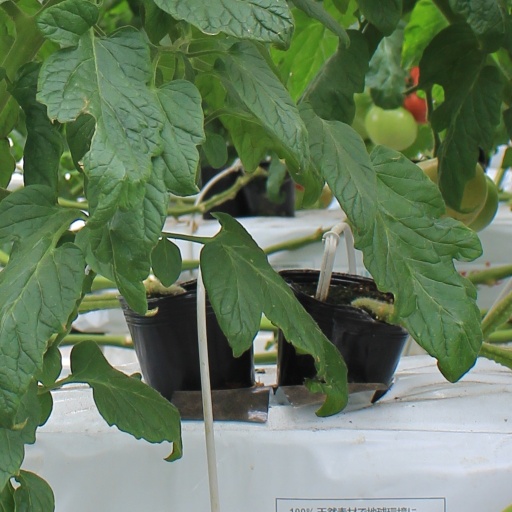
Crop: tomato